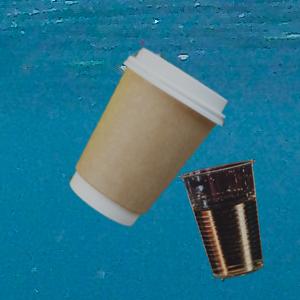
Label: cups